Long distance observations

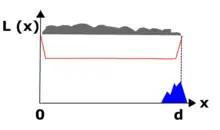
Visibility conditions under an overcast sky between an observer and distant feature are the best because of the lowest level of light scattering by aerosols and air molecules.

The scattering of light plays an important role in the visibility of distant features. Everything depends on three major factors, which are the presence of the major source of light, the degree of atmosphere clarity between the observer and distant feature, and the local pattern of the light scattering which depends on the light reflection from some objects or clouds.